Mediumship

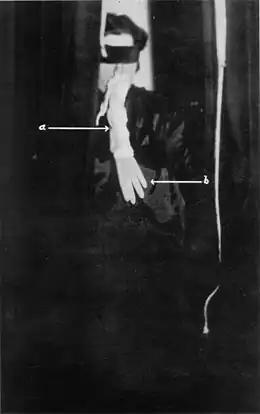
Helen Duncan with fake ectoplasm, analysed by Harry Price to be made of cheesecloth and a rubber glove

In the 1930s Harry Price (director of the National Laboratory of Psychical Research) had investigated the medium Helen Duncan and had her perform a number of test séances. She was suspected of swallowing cheesecloth which was then regurgitated as "ectoplasm". Price had proven through analysis of a sample of ectoplasm produced by Duncan, that it was made of cheesecloth. Helen Duncan would also use a doll made of a painted papier-mâché mask draped in an old sheet which she pretended to her sitters was a spirit. The photographs taken by Thomas Glendenning Hamilton in the 1930s of ectoplasm reveal the substance to be made of tissue paper and magazine cut-outs of people. The famous photograph taken by Hamilton of the medium Mary Ann Marshall depicts tissue paper with a cut out of Arthur Conan Doyle's head from a newspaper. Skeptics have suspected that Hamilton may have been behind the hoax.